Boora Bog

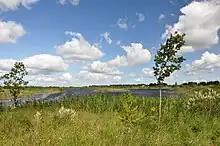
Lough Boora Parkland

Boora Bog (Irish "Portach na Buaraí") is a cutaway peat bog situated in County Offaly, Ireland.